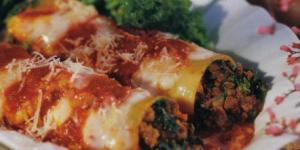
canelones rellenos de jamoneta y vegetales